Military chaplain

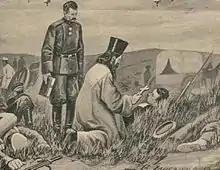
An Orthodox priest administers Holy Communion to a wounded Russian soldier during the Russo-Japanese War of 1904–1905

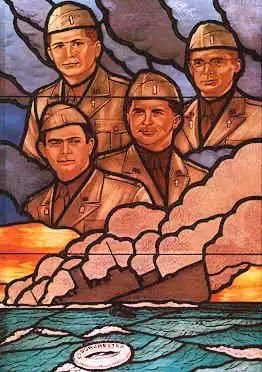
Stained glass window, Pentagon, honoring the Four Chaplains, SS "Dorchester", 1943

In the United Kingdom, the Ministry of Defence employs chaplains, but their authority comes from their sending church or endorsing authorities. At the present time there are no non-religious chaplains. Royal Navy chaplains undertake a 16-week bespoke induction and training course, including a short course at Britannia Royal Naval College, and specialist fleet time at sea alongside a more experienced chaplain. Naval chaplains called to service with the Royal Marines undertake a commando course at Commando Training Centre Royal Marines, Lympstone and if successful serve with a front-line Royal Marines unit. British Army chaplains undertake seven-weeks training at The Armed Forces Chaplaincy Centre Amport House and the Royal Military Academy Sandhurst. Royal Air Force chaplains must complete 12 weeks Specialist Entrant course at the RAF College Cranwell followed by a Chaplains' Induction Course at Armed Forces Chaplaincy Centre Amport House of a further 2 weeks. Amport House was sold by the MOD in 2020.